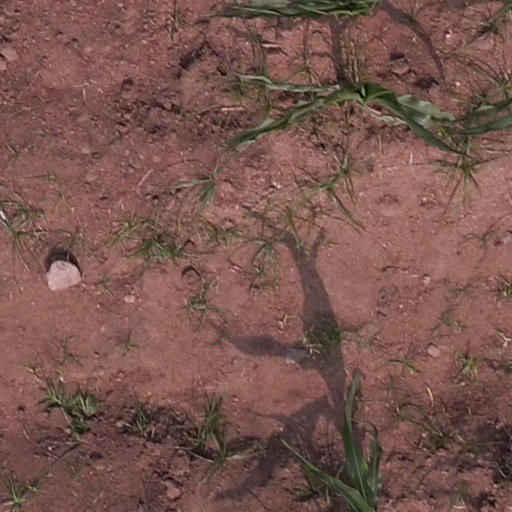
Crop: maize; corn